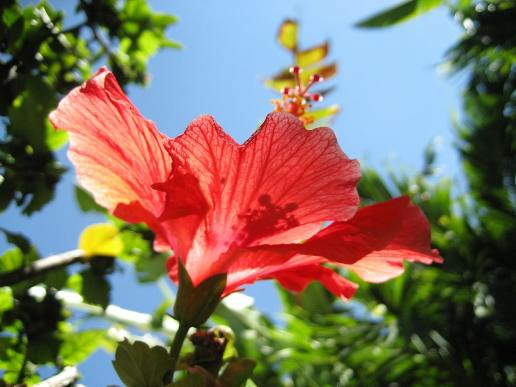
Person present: No